Answer in natural language. Considering the relative positions, is Window (marked B) above or below Television (marked A)? Choose between the following options: below or above
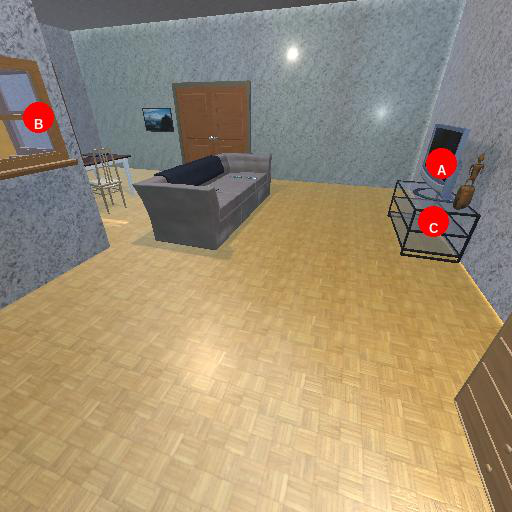
<answer>below</answer>